Sid Gillman

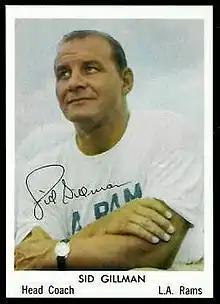
Gillman as coach of the Rams in 1959

Sidney Gillman (October 26, 1911 – January 3, 2003) was an American football player, coach and executive. Gillman's insistence on stretching the football field by throwing deep downfield passes, instead of short passes to running backs or wide receivers at the sides of the line of scrimmage, was instrumental in making football into the modern game that it is today. He was inducted as a coach into the Pro Football Hall of Fame in 1983, and the College Football Hall of Fame in 1989.